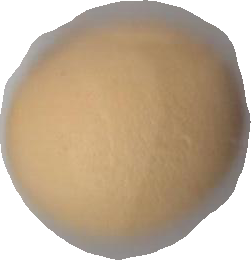
Variety: Grobogan